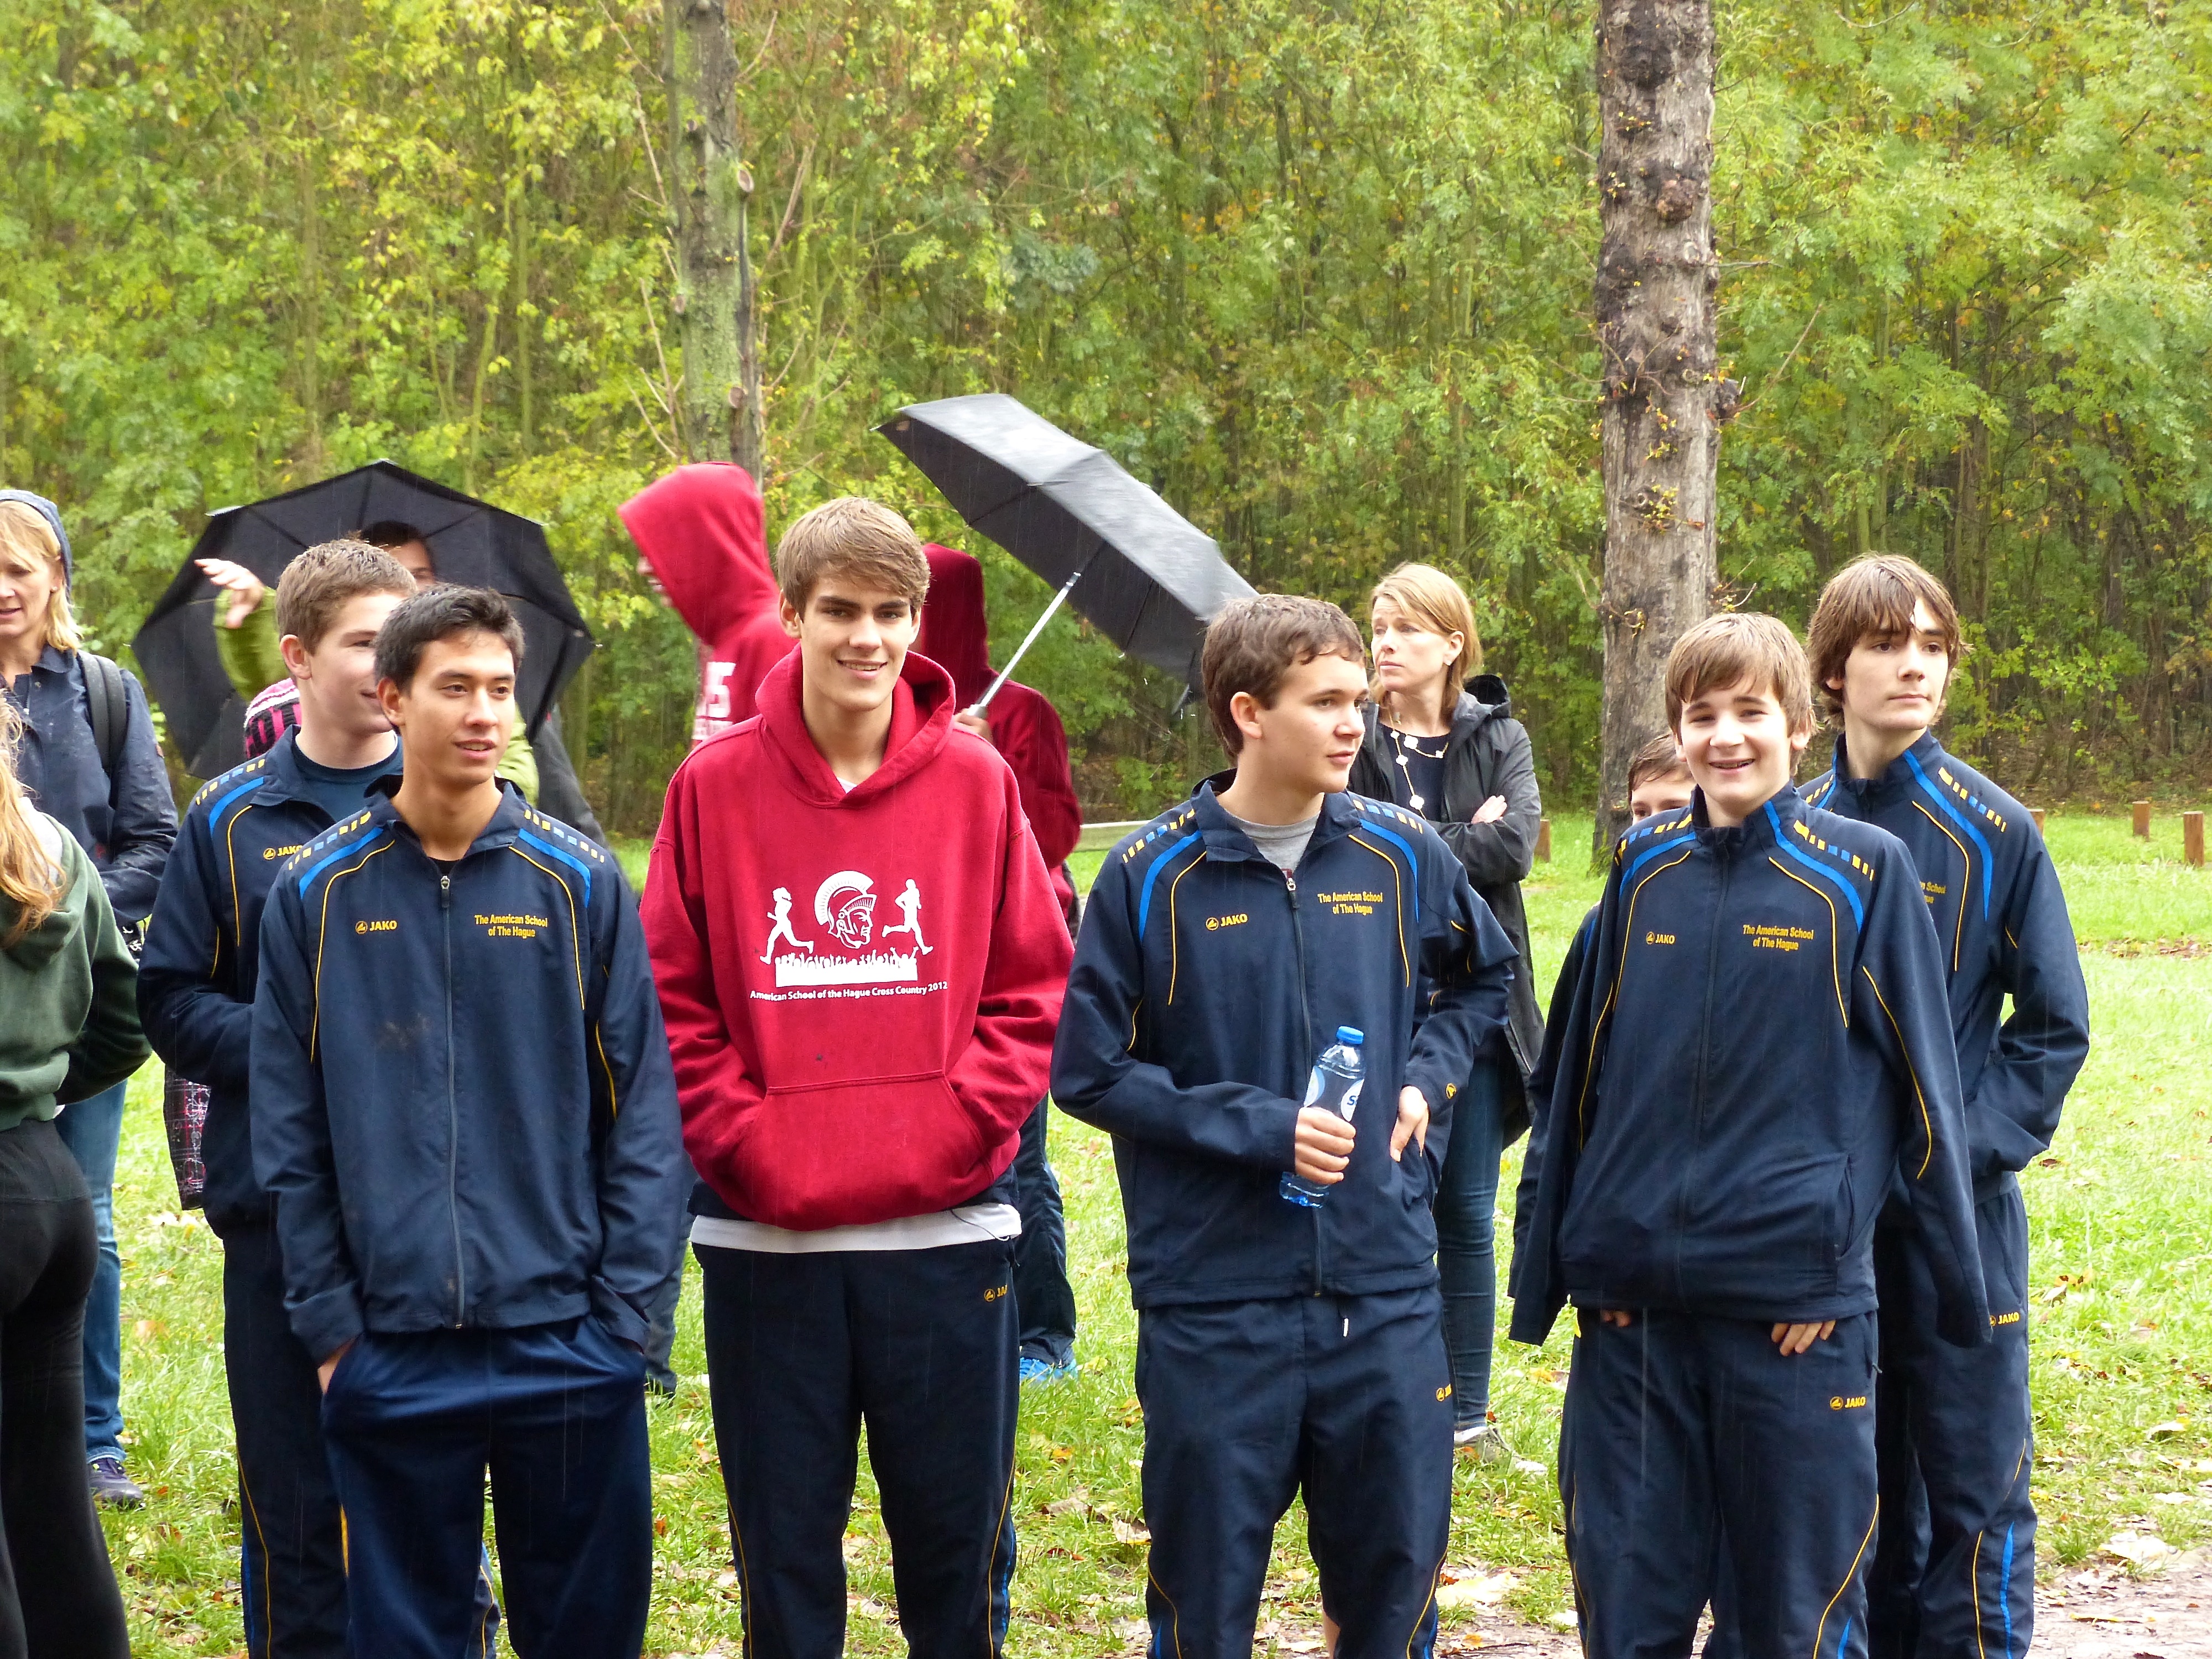
people, running, run, paris, country, france, high, youth, community, cross, race, international, girls, team, sports, boys, school, runners, championship, junior, highschool, varsity, isst, tournament, xc, schools, parcdestcloud, endurance sports